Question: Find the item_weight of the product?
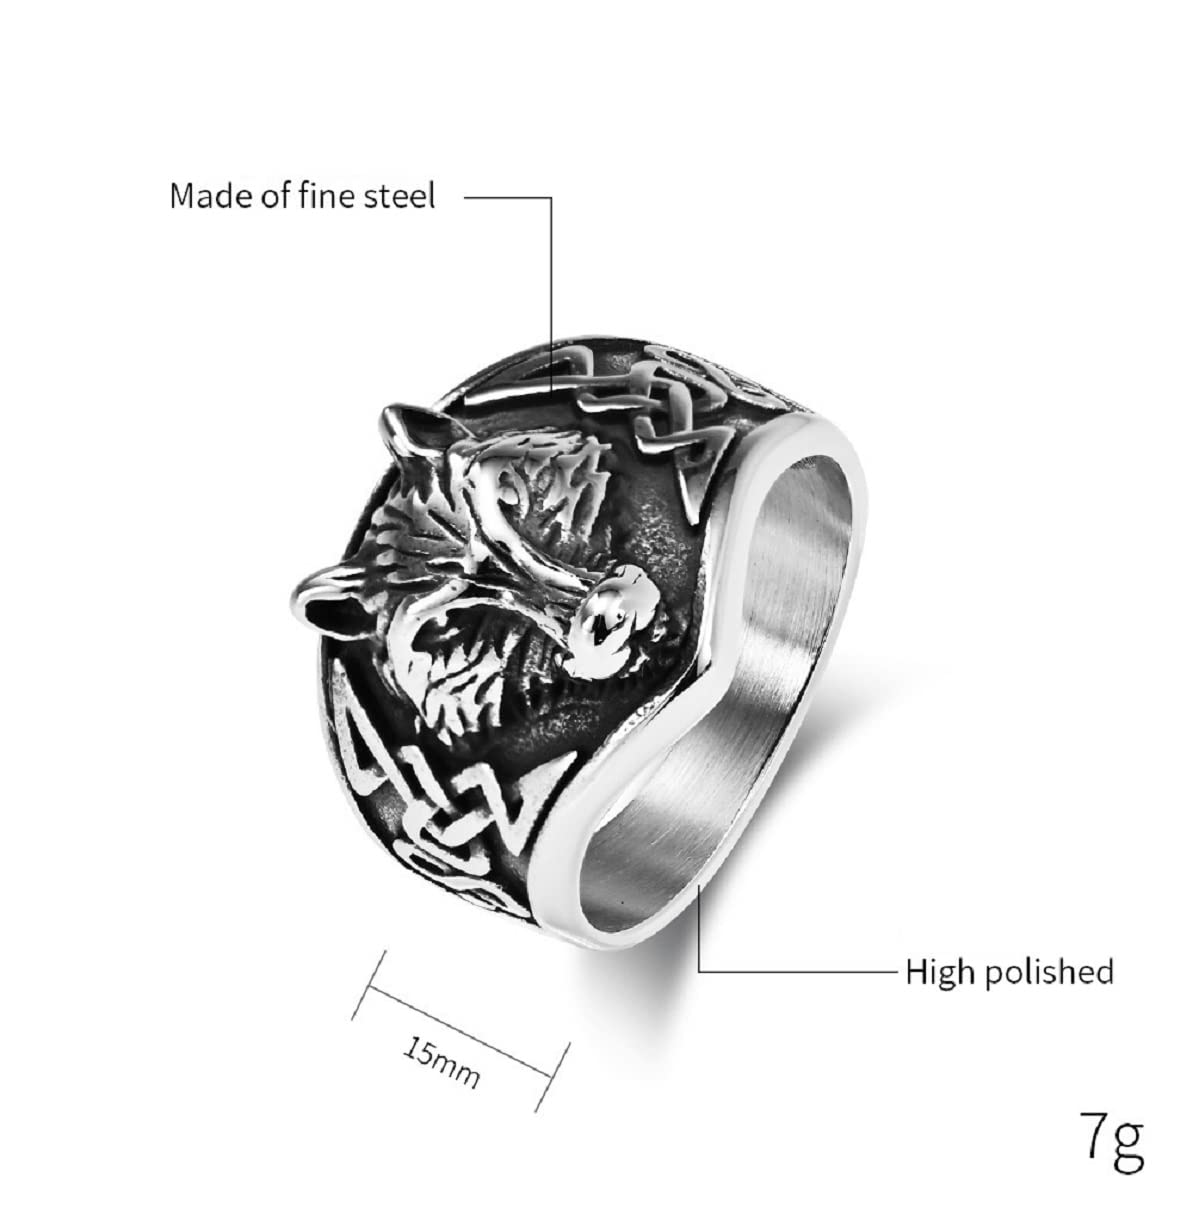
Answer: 7.0 gram